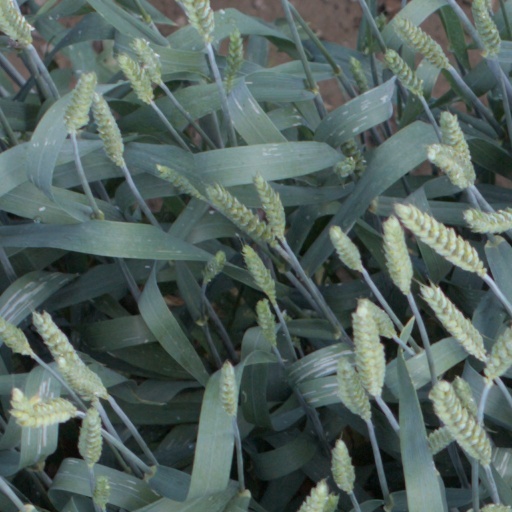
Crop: wheat